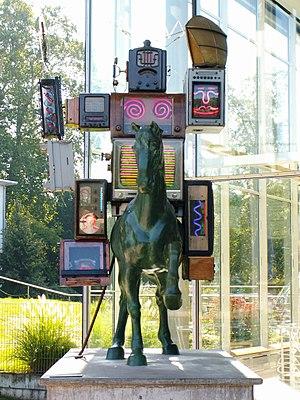
L’art vidéo naît, en tant qu'expression artistique, au début des années 1960, de la rencontre de plasticiens, d'ingénieurs et de responsables de chaînes de télé qui cherchent de nouvelles possibilités d'utilisation du médium vidéo.